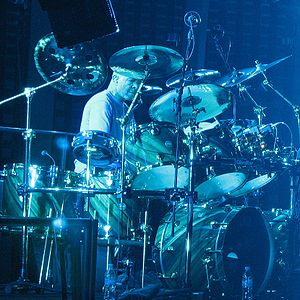
Era
Era er et musikprojekt af den franske komponist Eric Levi, som ofte baseres på messen i et fantasisprog, der minder om latin. Musikken kan beskrives som New Age. Deres musik blander klassisk musik, opera, gregoriansk sang og elektronisk musik med andre samtidige stilarter og kan minde om musikprojektet Enigma.